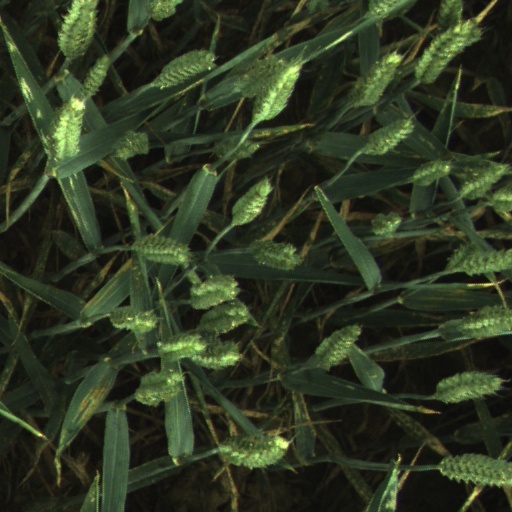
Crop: wheat